Cranzahl station

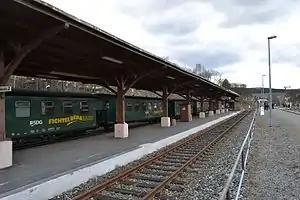
2014

Cranzahl station is a railway station in the municipality of Cranzahl, located in the Erzgebirgskreis district in Saxony, Germany.